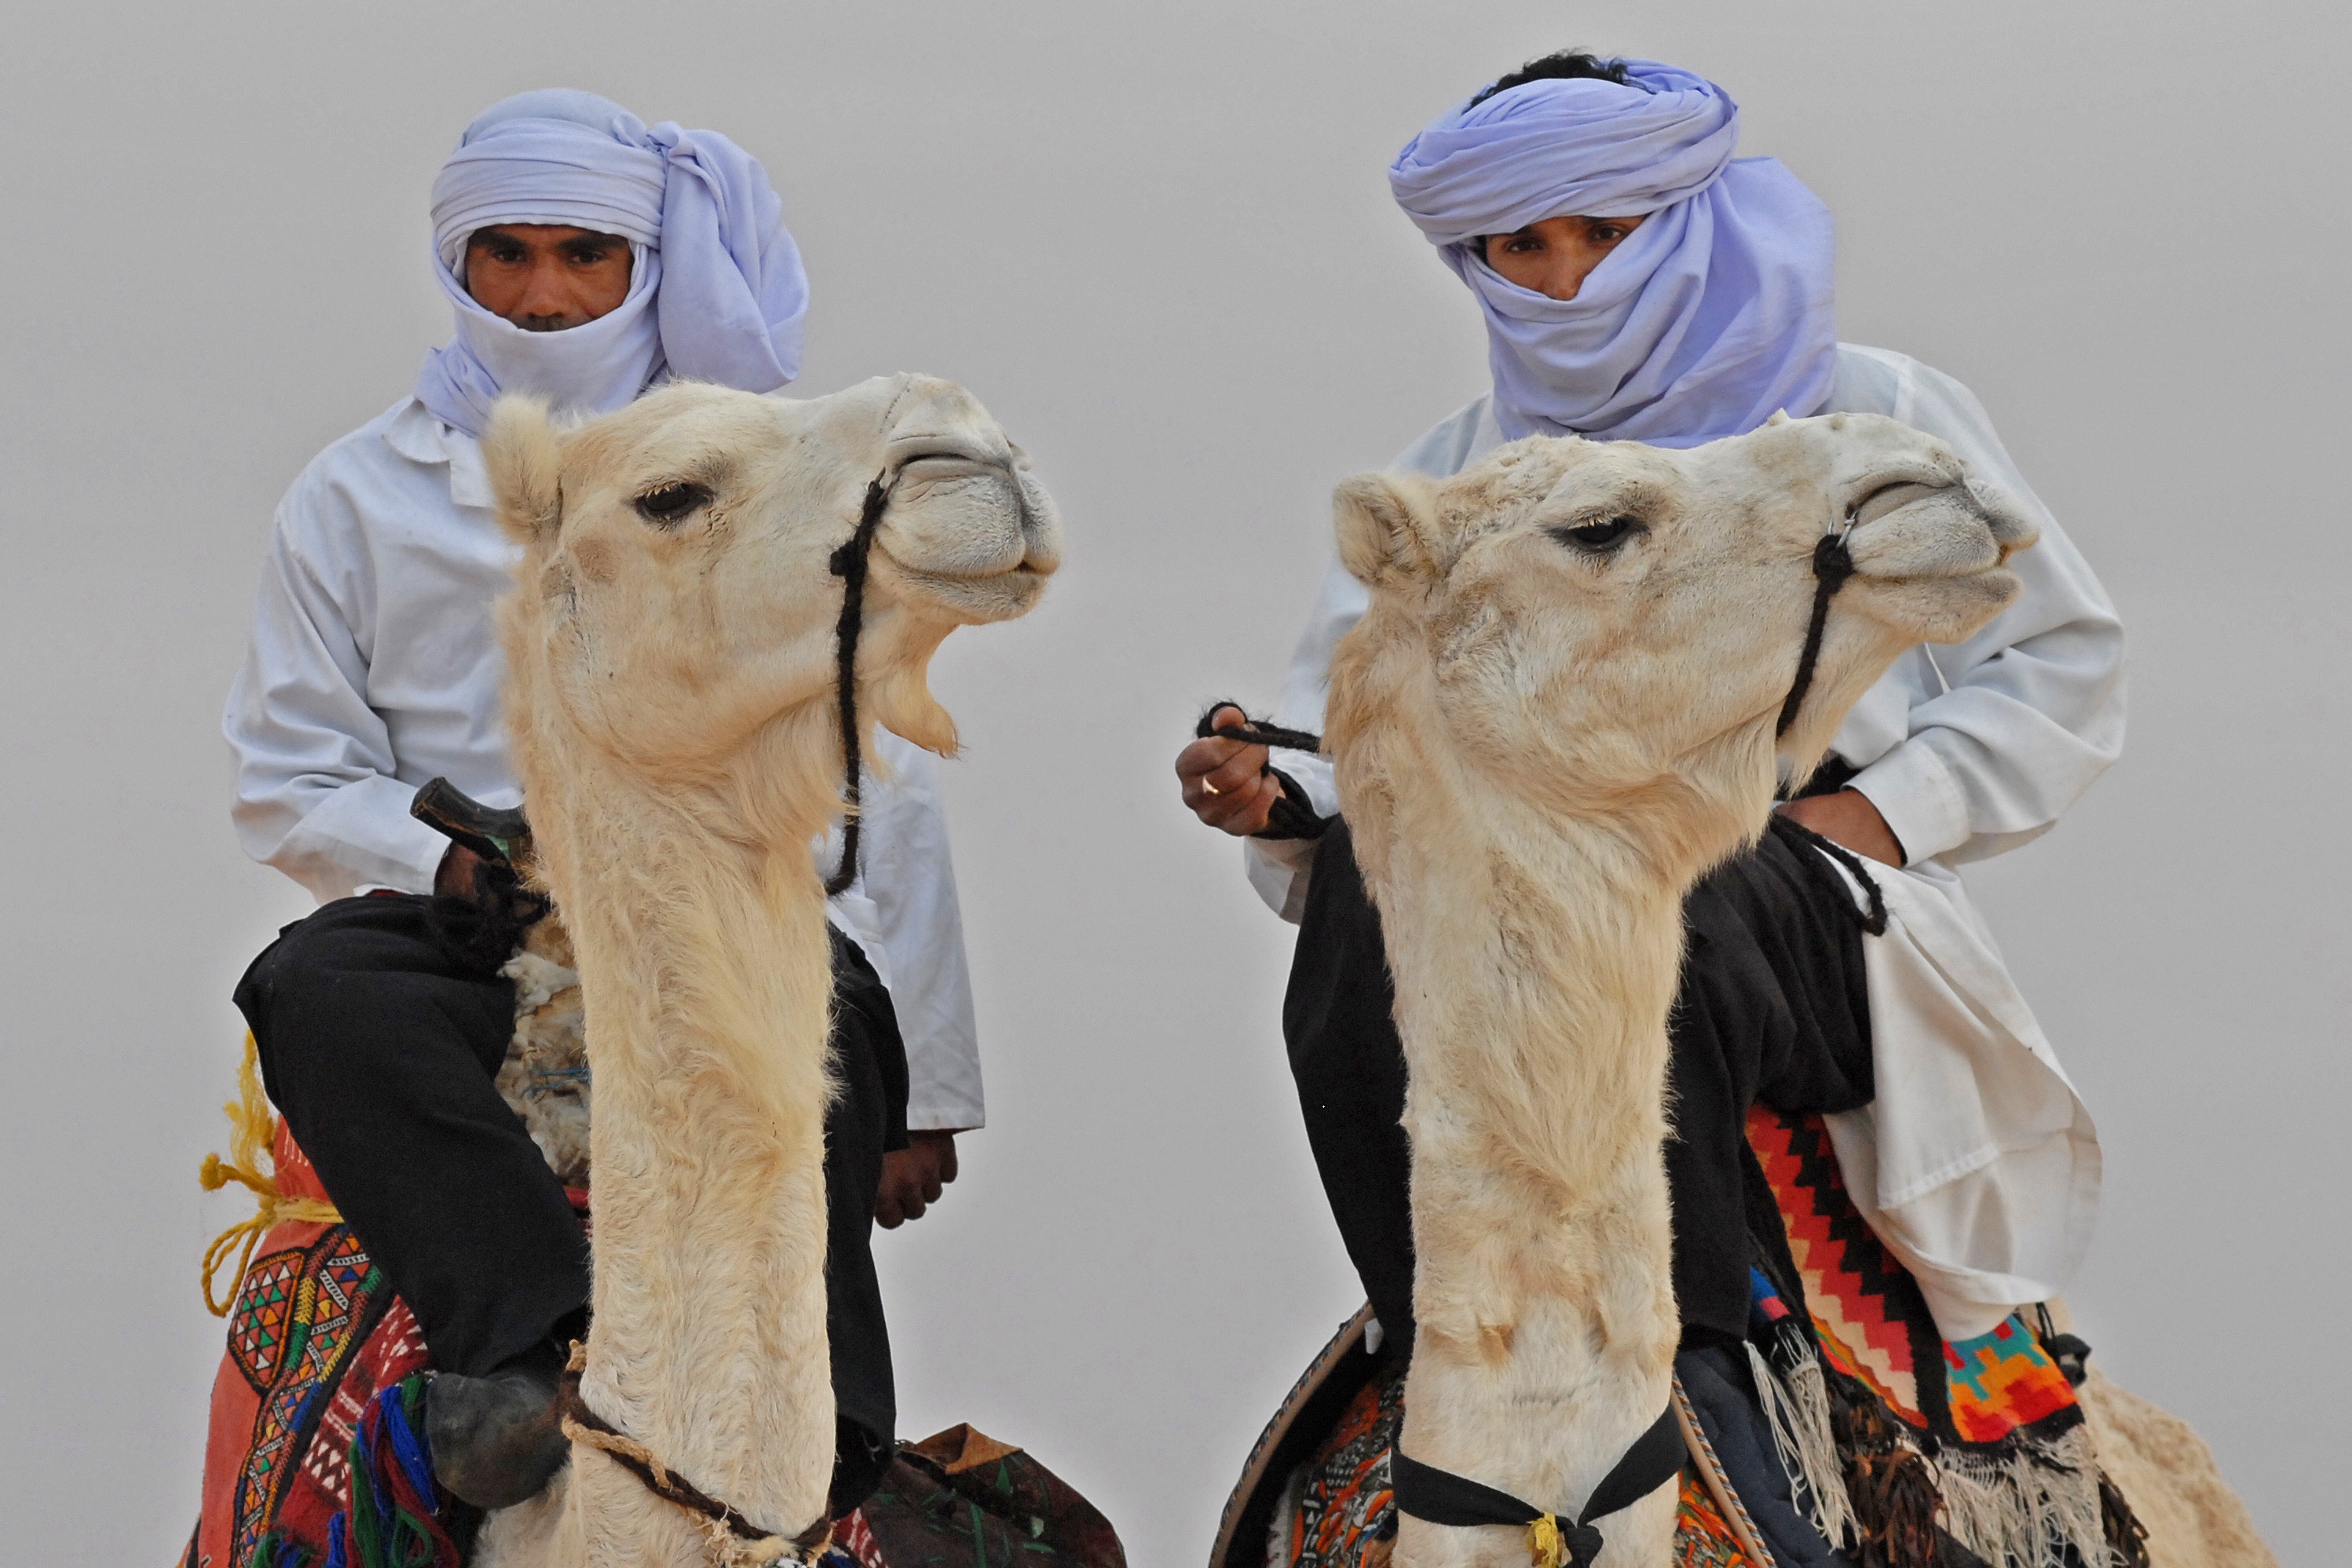
camel, costume, bedouin, pride, man and animal, white camels